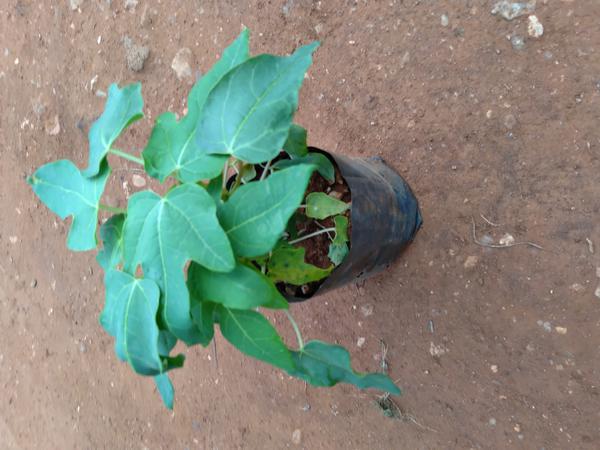
Plant: Pappaya